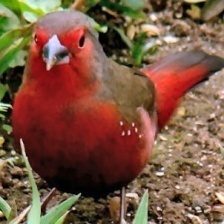
Species: AFRICAN FIREFINCH
Scientific name: LAGONOSTICTA RUBRICATA
ImageNet parent category: house_finch